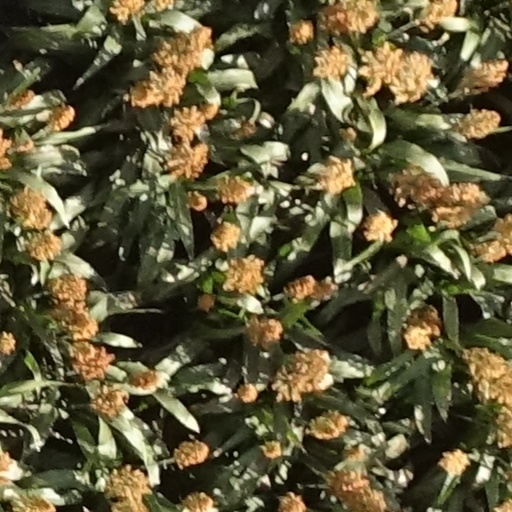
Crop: sorghum